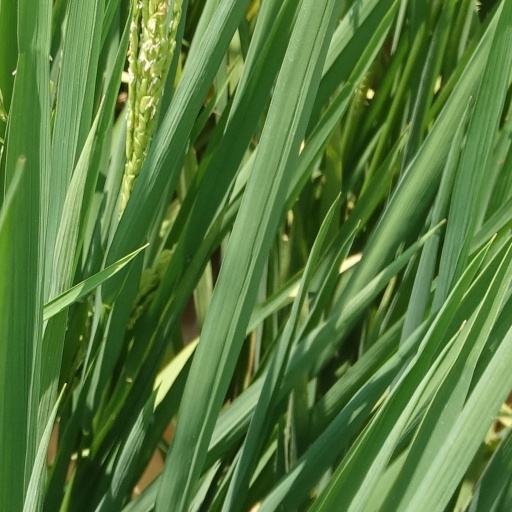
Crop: rice